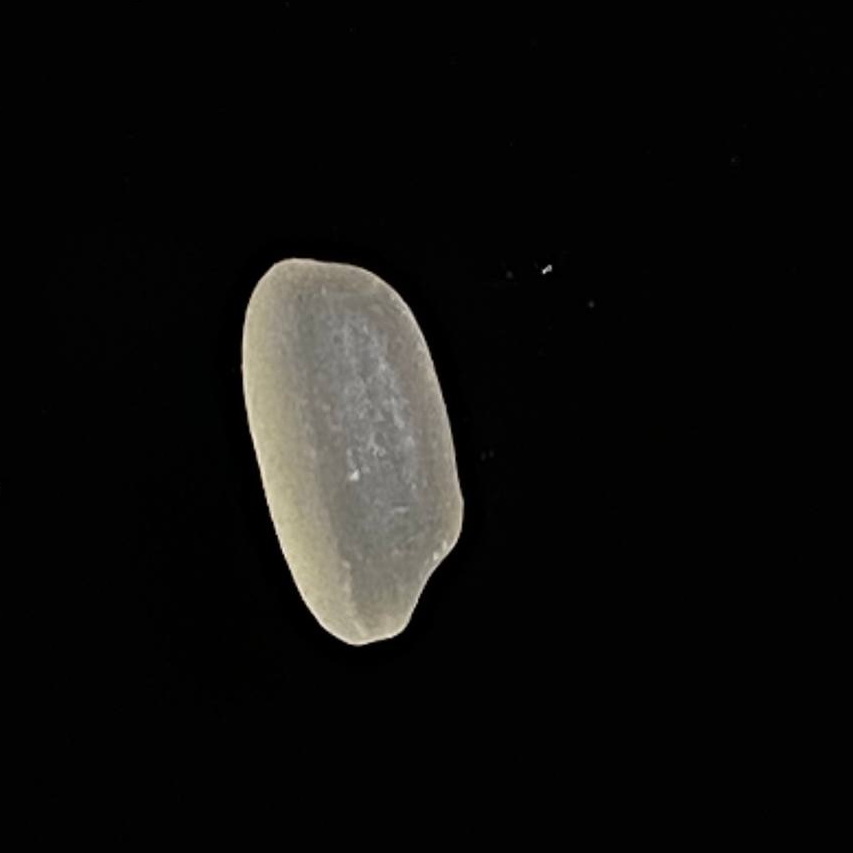
Rice variety: Gutisharna